Phoresis

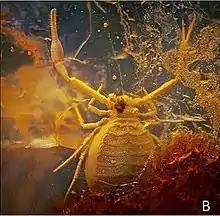
"Pseudogarypus synchrotron" specimen in Baltic amber.

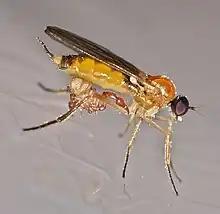
Pseudoscorpion hitching a ride on a fly

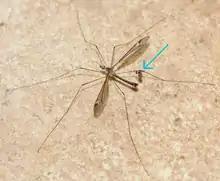
A pseudoscorpion on the leg of a crane fly

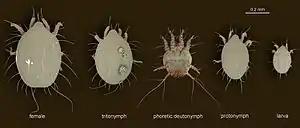
The phoretic deutonymph of the bee mite "Chaetodactylus krombeini" shows distinct morphological adaptations for phoresy relative to other parts of its life cycle.

Phoresis or phoresy is a temporary commensalistic relationship when an organism (a phoront or phoretic) attaches itself to a host organism solely for travel. It has been seen in ticks and mites since the 18th century, and in fossils 320 million years old. It is not restricted to arthropods or animals; plants with seeds that disperse by attaching themselves to animals are also considered to be phoretic.